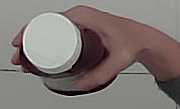
Product: heinz_ketchup